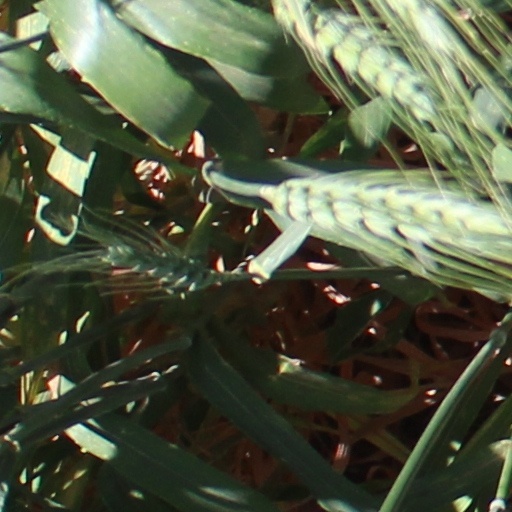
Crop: wheat